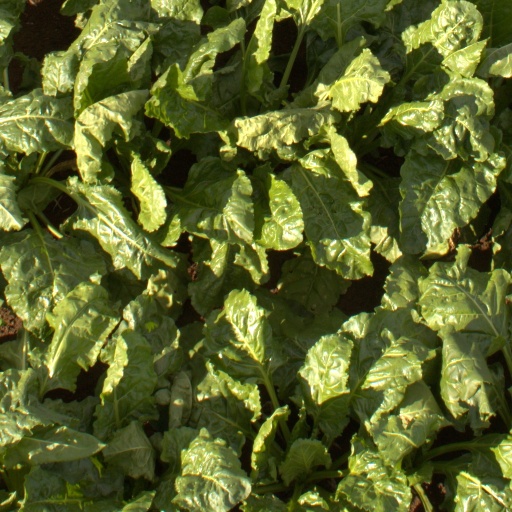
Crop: sugar beet